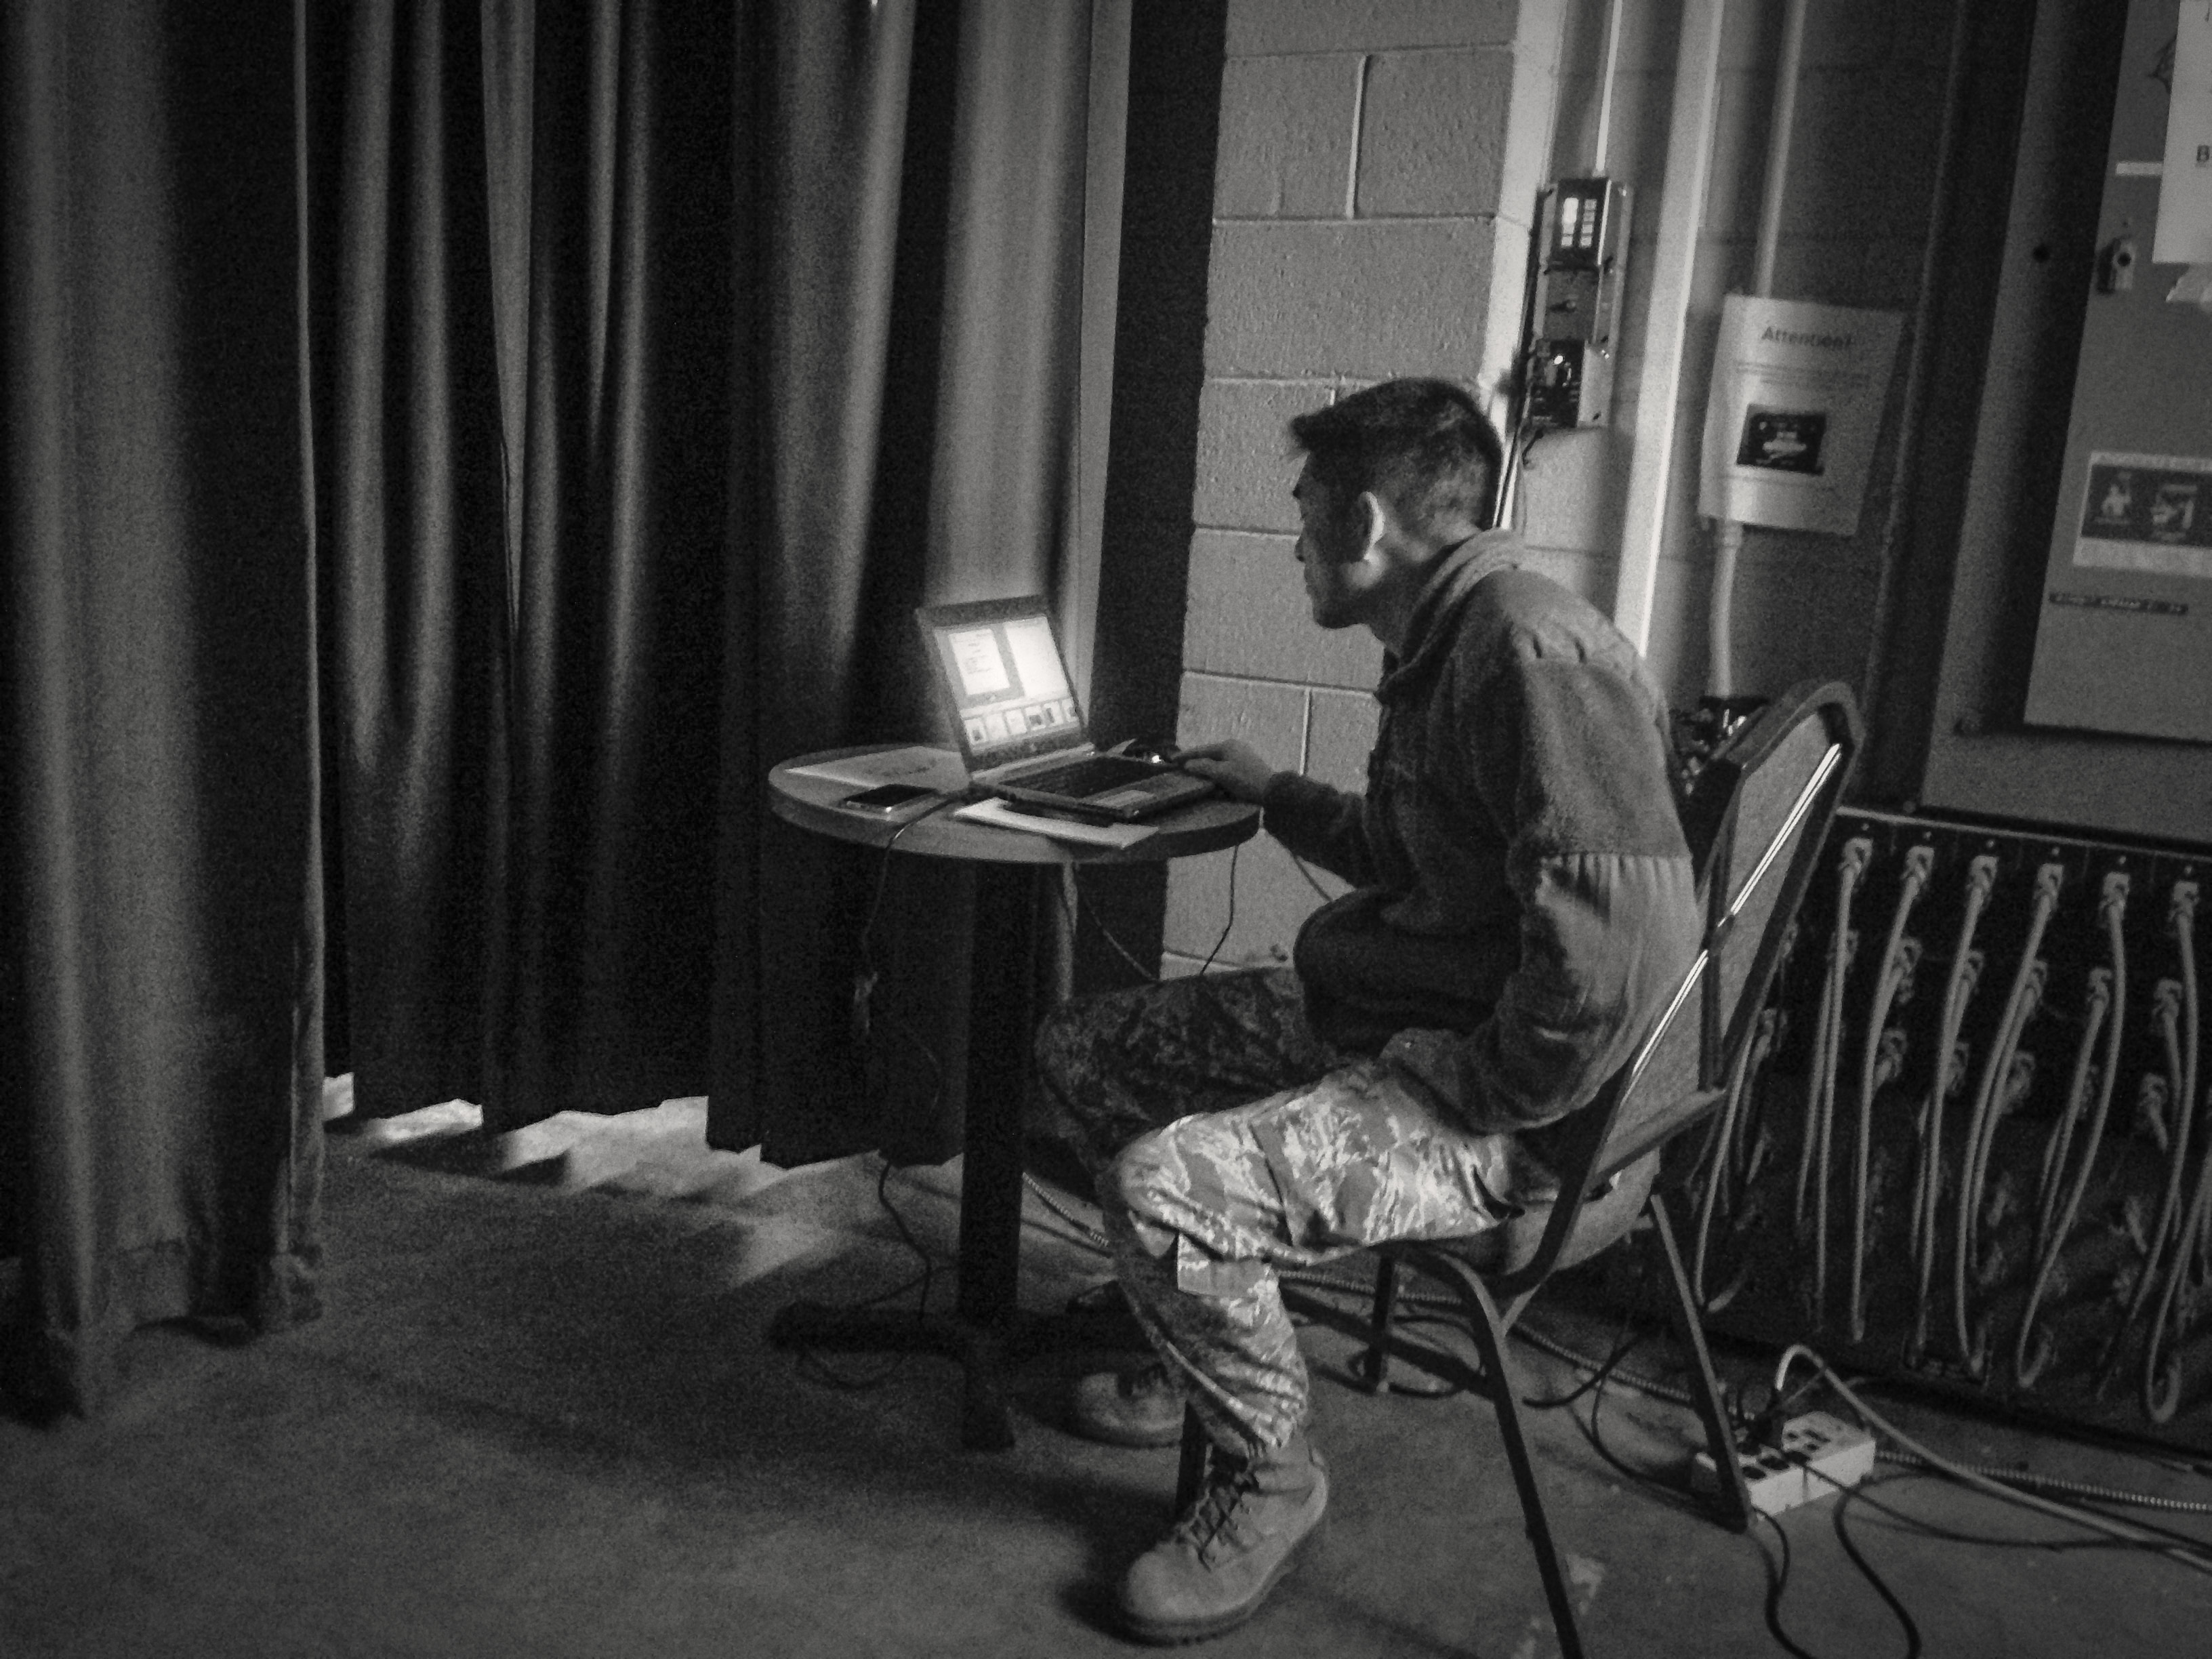
black and white, white, airforce, sitting, darkness, black, monochrome, backstage, bw, photograph, theater, image, nb, powerpoint, monochrome photography, film noir, human positions